Orkanen

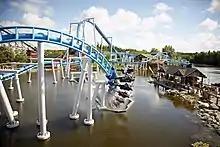
Overview of Orkanen

Orkanen ("Hurricane" in English) is a Vekoma Suspended Family Coaster at Fårup Sommarland in Blokhus, North Jutland, Denmark. The coaster opened in 2013, and represented a 35,000,000 DKK investment, which was billed as the park's most expensive addition until Fønix opened in 2022.